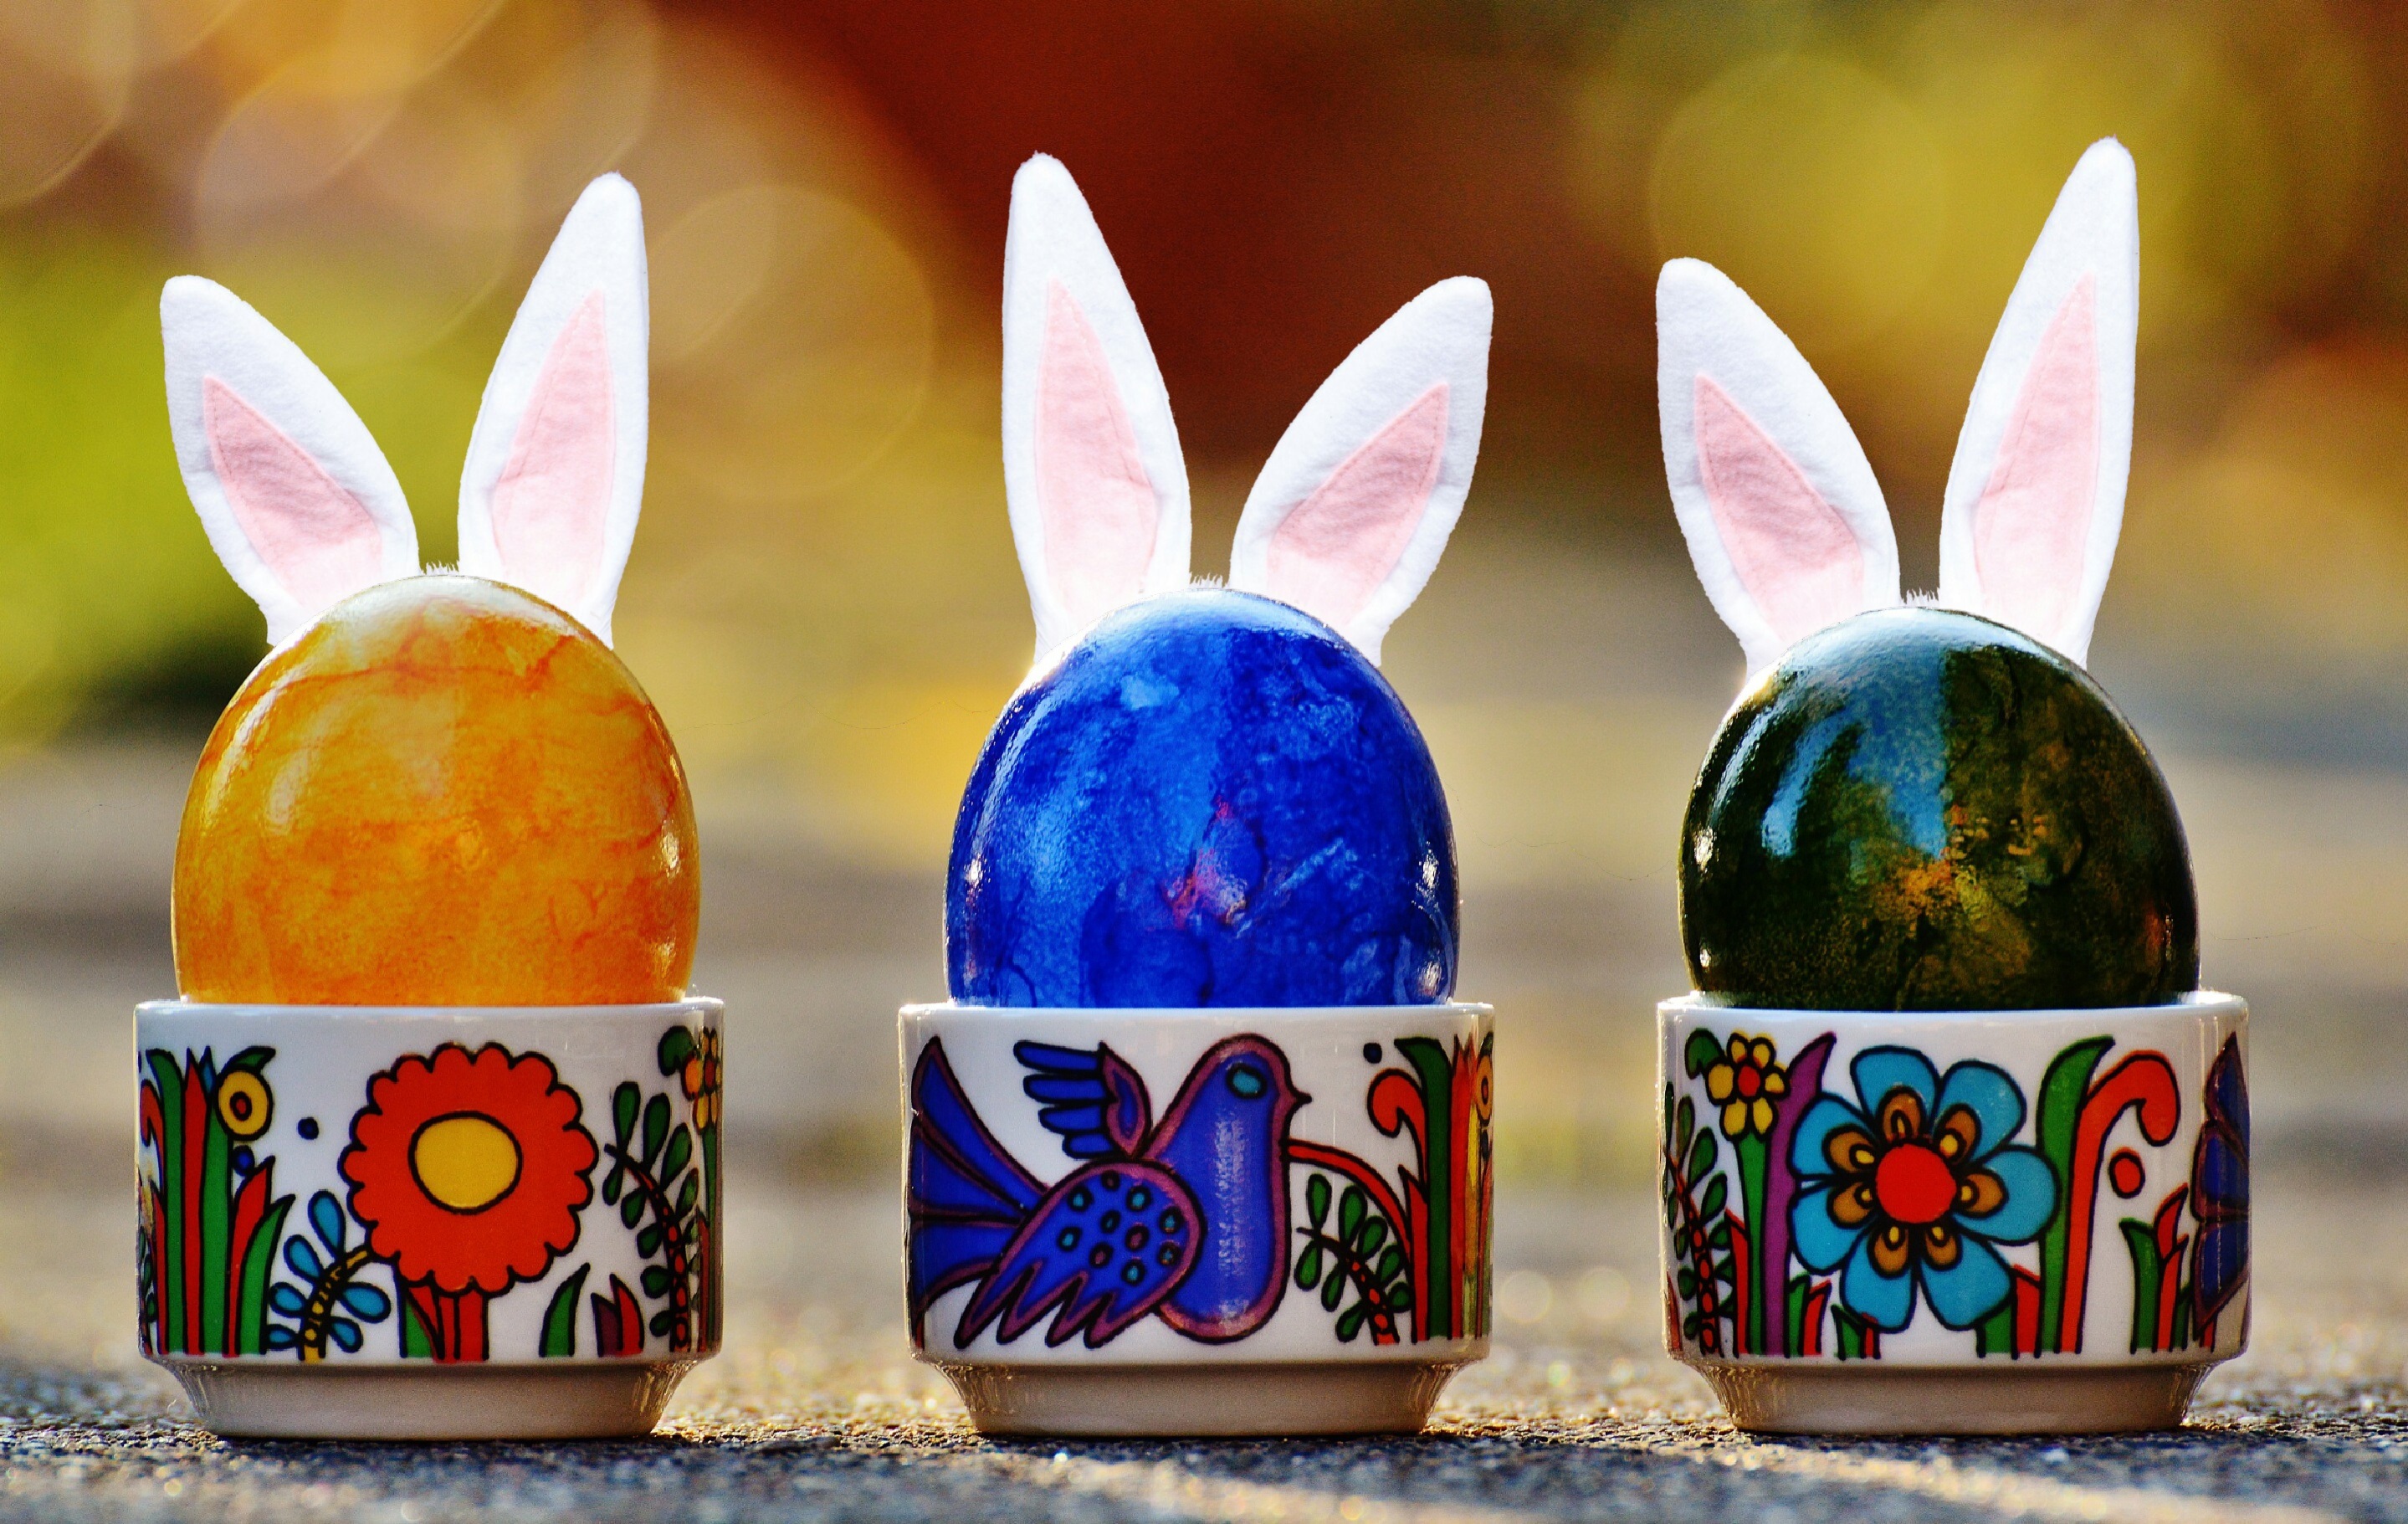
food, color, holiday, colorful, egg, hare, fun, ears, funny, easter, colored, easter eggs, easter egg, happy easter, rabbit ears